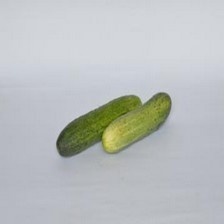
Label: cucumber